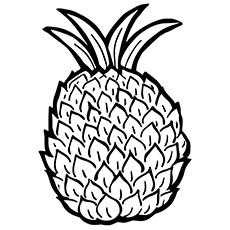
Label: Pineapple